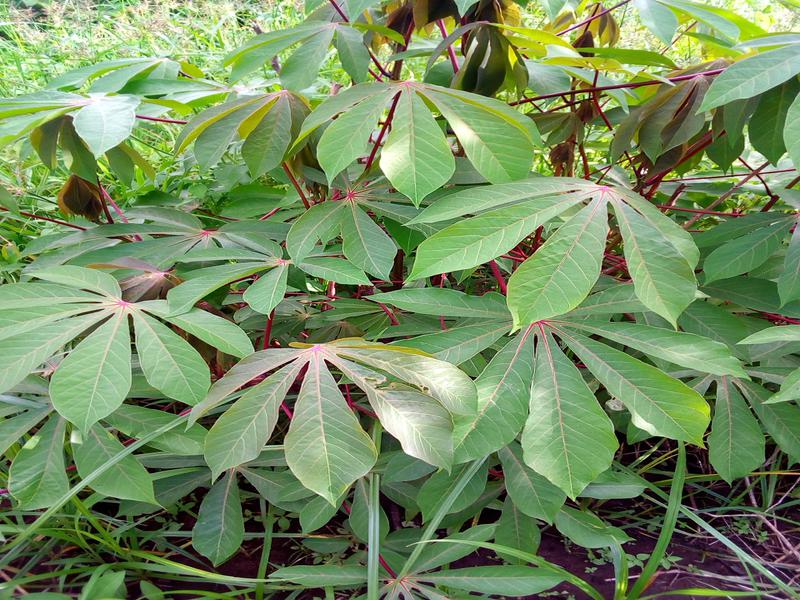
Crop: cassava
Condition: healthy